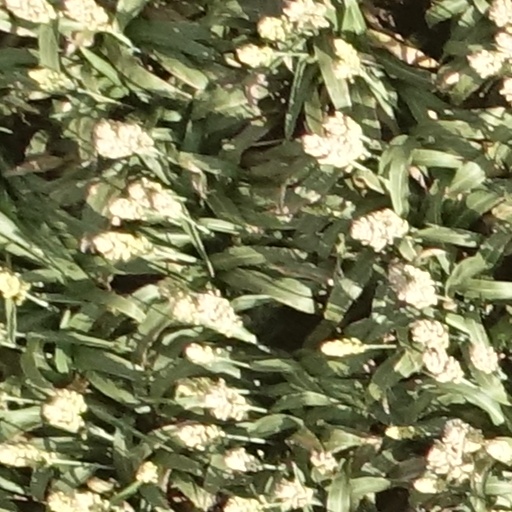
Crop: sorghum